Administrative divisions of Romania

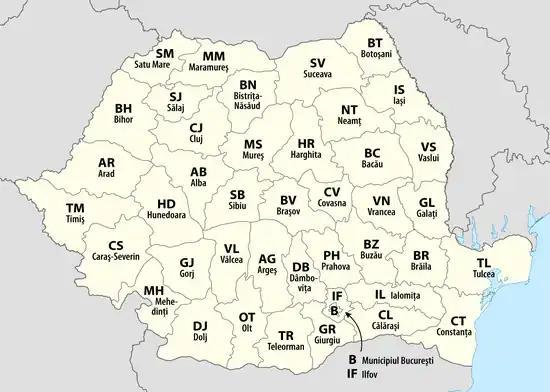
NUTS 3 regions of Romania

Eight regional divisions (called "development regions") were created in 1998 in order to better co-ordinate regional development as Romania progressed towards accession to the European Union, and consist of several counties each. These correspond to NUTS II-level divisions in European Union member states, but do not actually have an administrative status and do not have a legislative or executive council or government. As of 2009, Romania is divided into 41 counties and one municipality which are assigned as NUTS III-level divisions. Currently, Romania has no NUTS-4 units, the counties being composed directly of cities (some of which with municipality status) and communes.